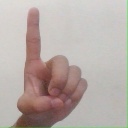
अक्षर: ड